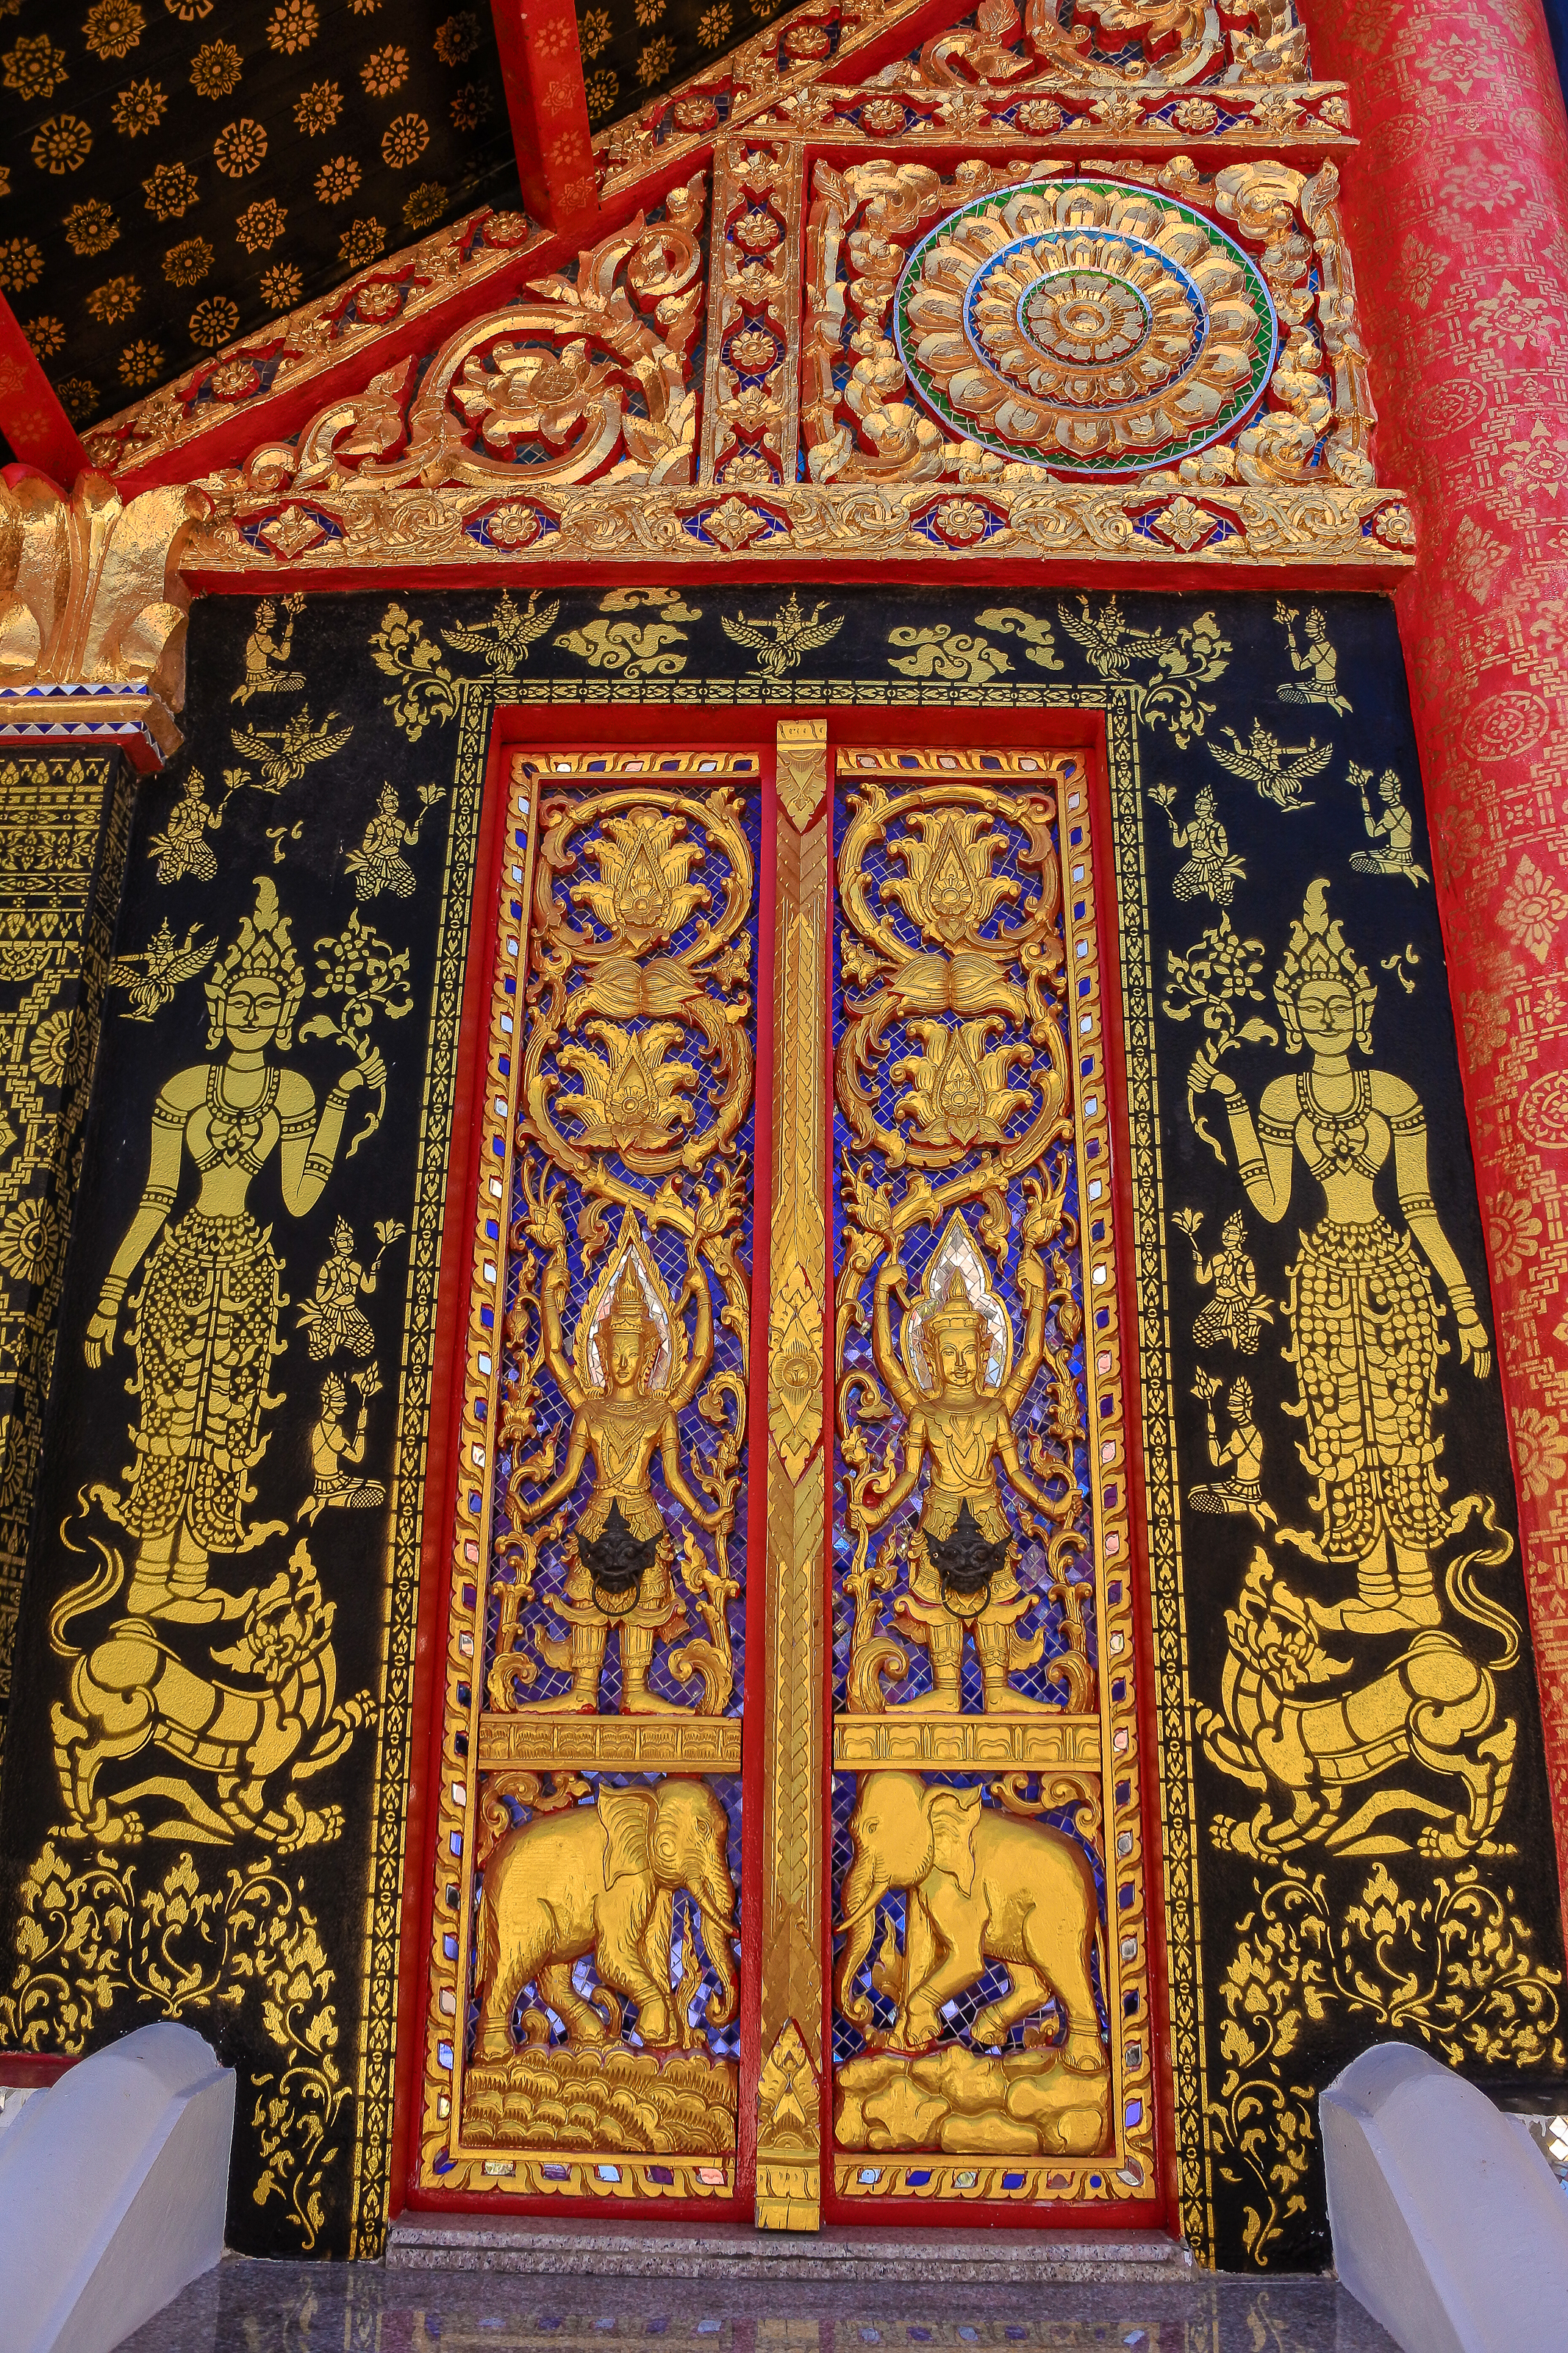
bright, kalasin, building, province, buddha, thailand, antique, place, landmark, wat wang kham, architecture, art, reflection, learn, old, wong, asia, asian, thai, buddha statue, wat, buddhism, ancient, people, religion, traditional, wang, culture, buddhist, khao, temple, kham, travel, southeast, holy places, carpet, textile, flooring, interior design, place of worship, world